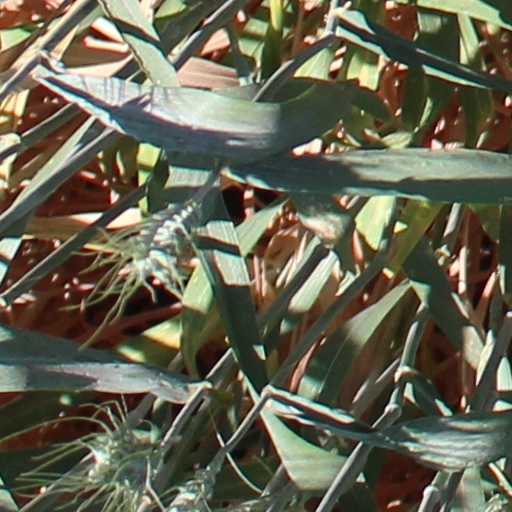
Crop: wheat